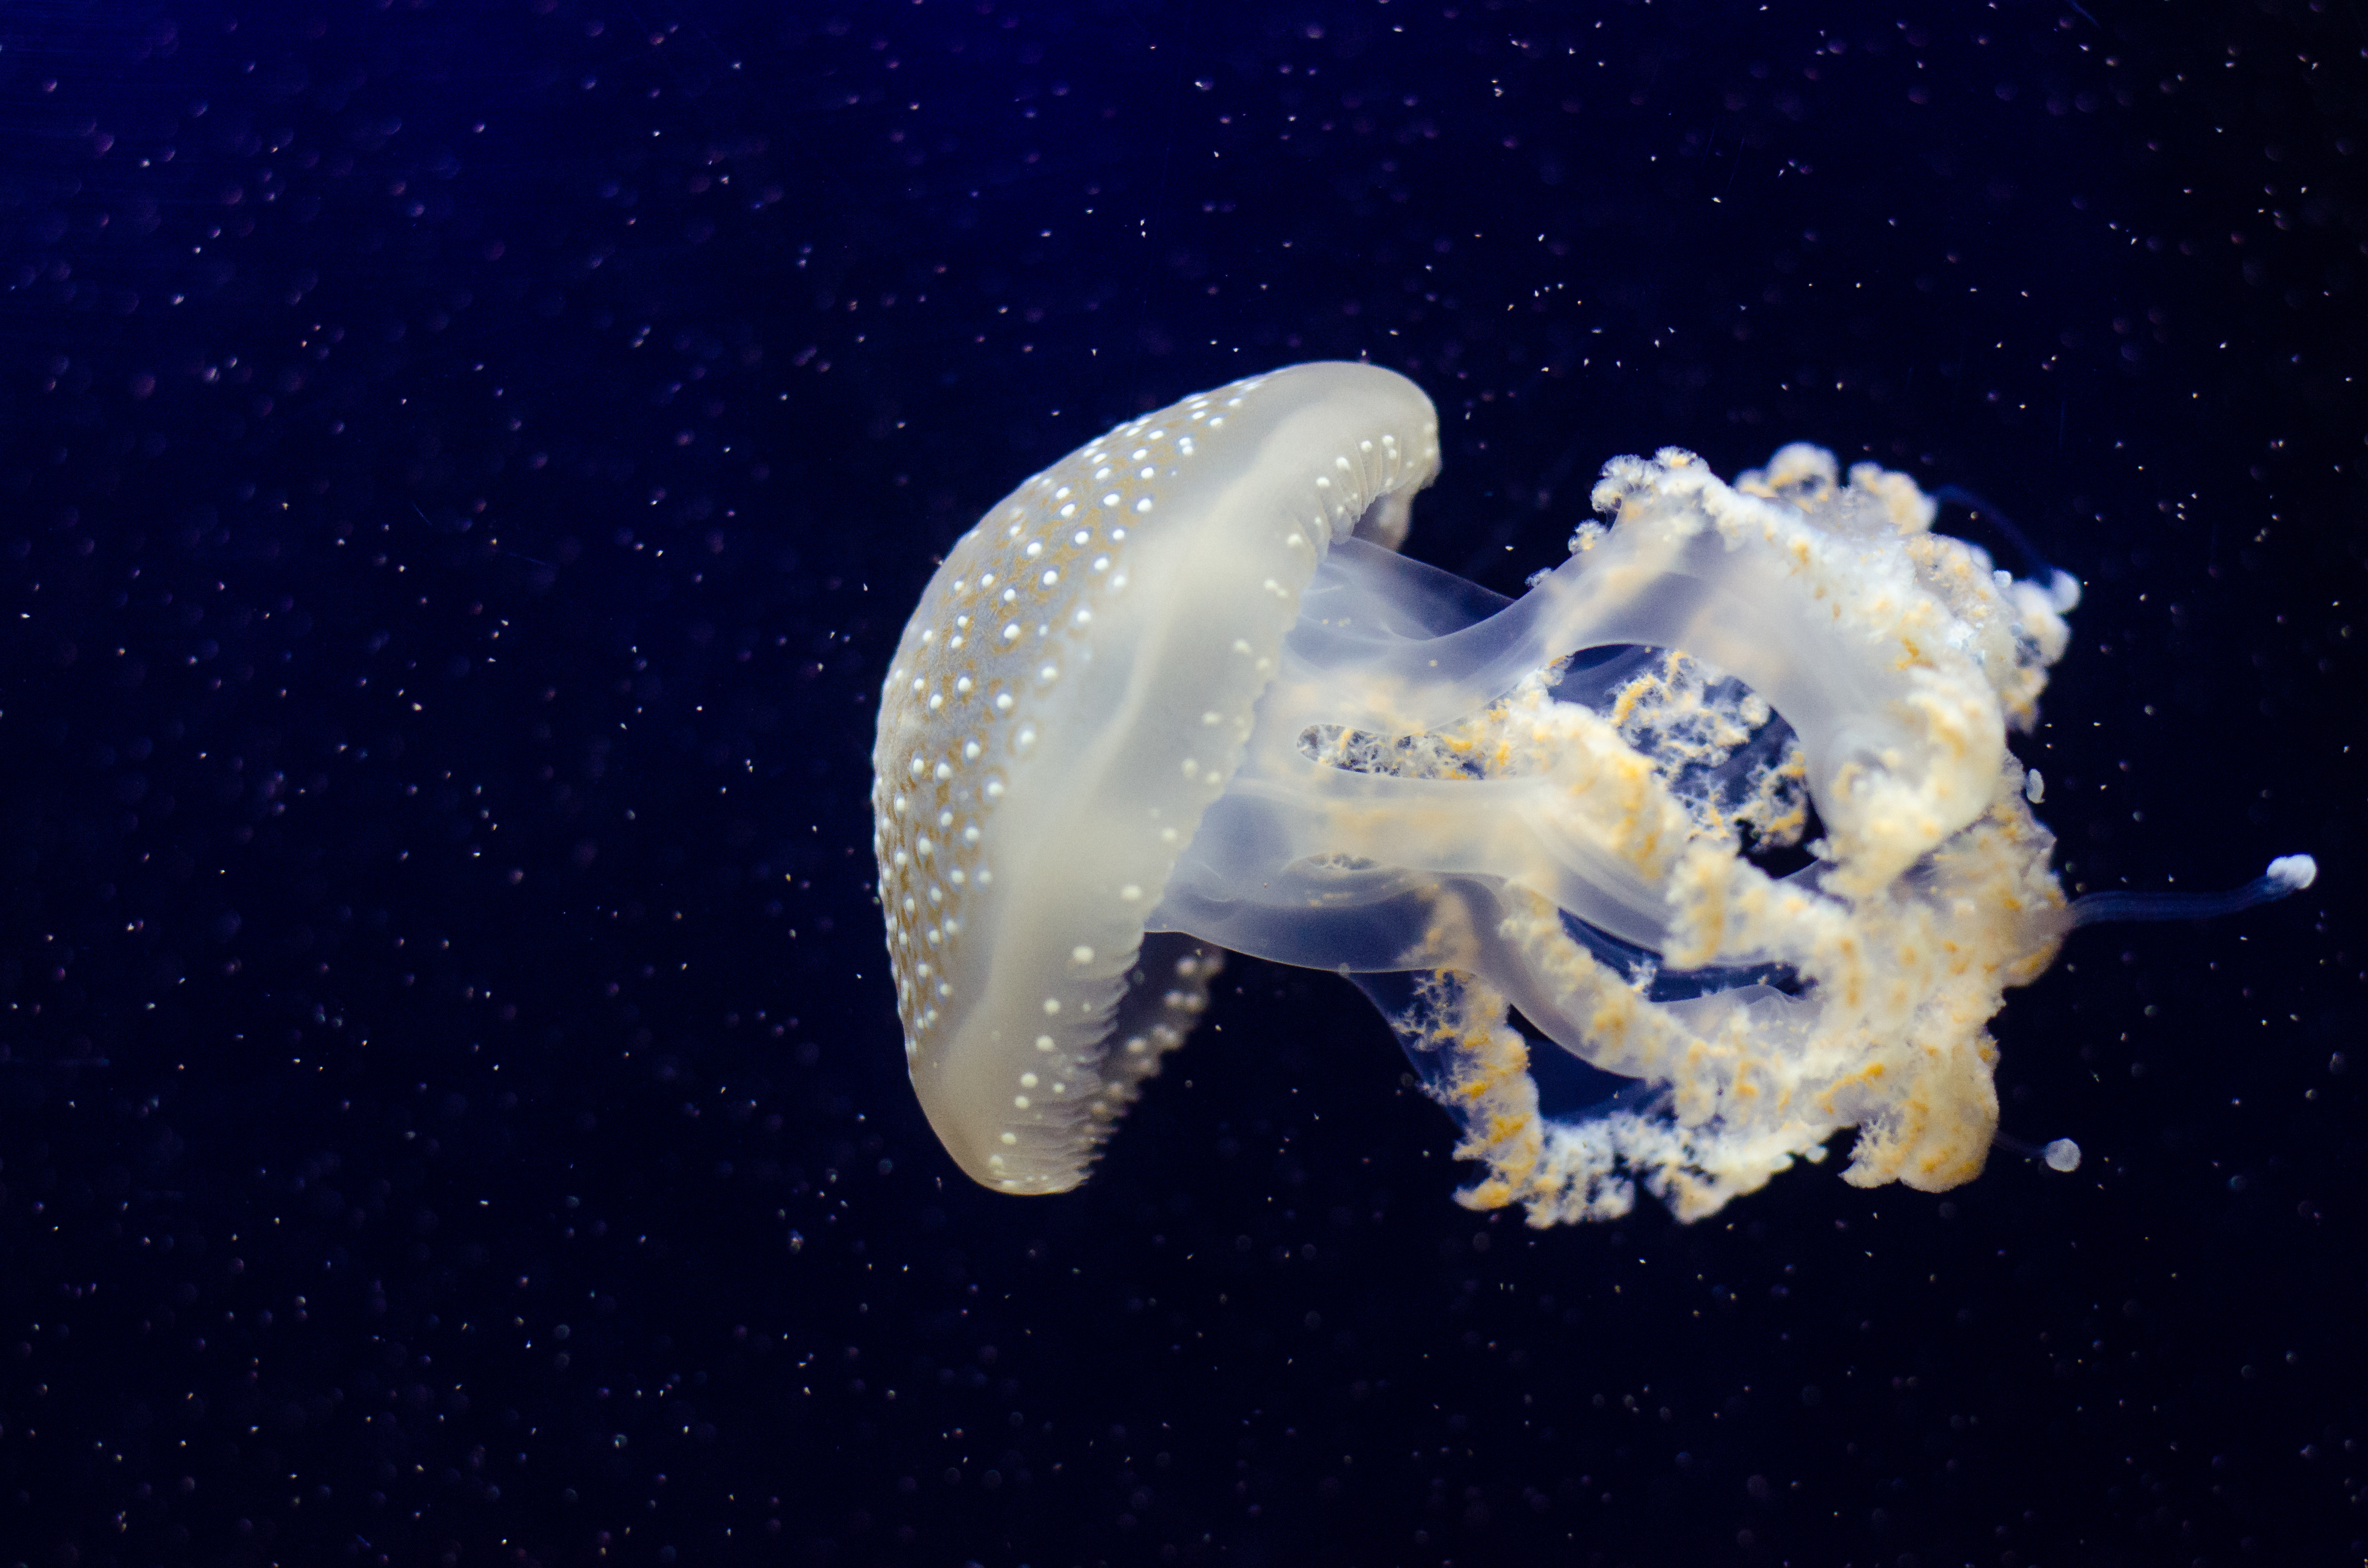
wing, animal, zoo, biology, jellyfish, invertebrate, aquarium, cnidaria, tier, grn, tentacles, tierpark, qualle, punctata, phyllorhiza, gepunktete, wurzelmundqualle, organism, marine biology, marine invertebrates